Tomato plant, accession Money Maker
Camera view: horizontal (90 deg, fisheye); turntable rotation: 300 degrees
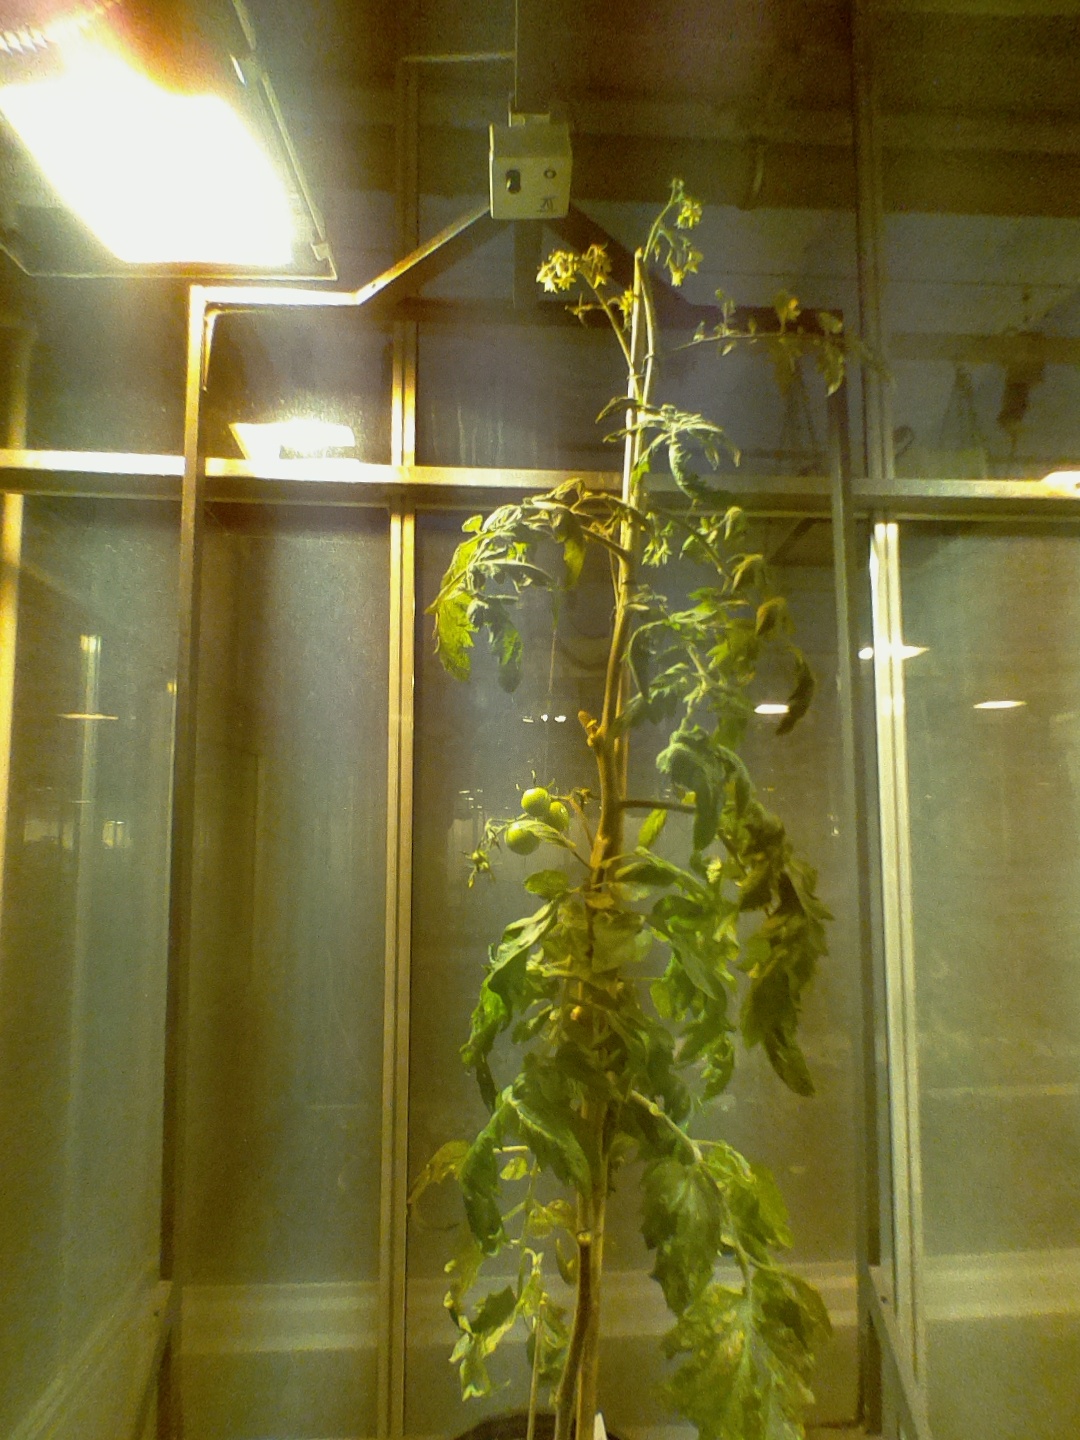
BBCH growth stage 75: 50%-60% of final fruit size